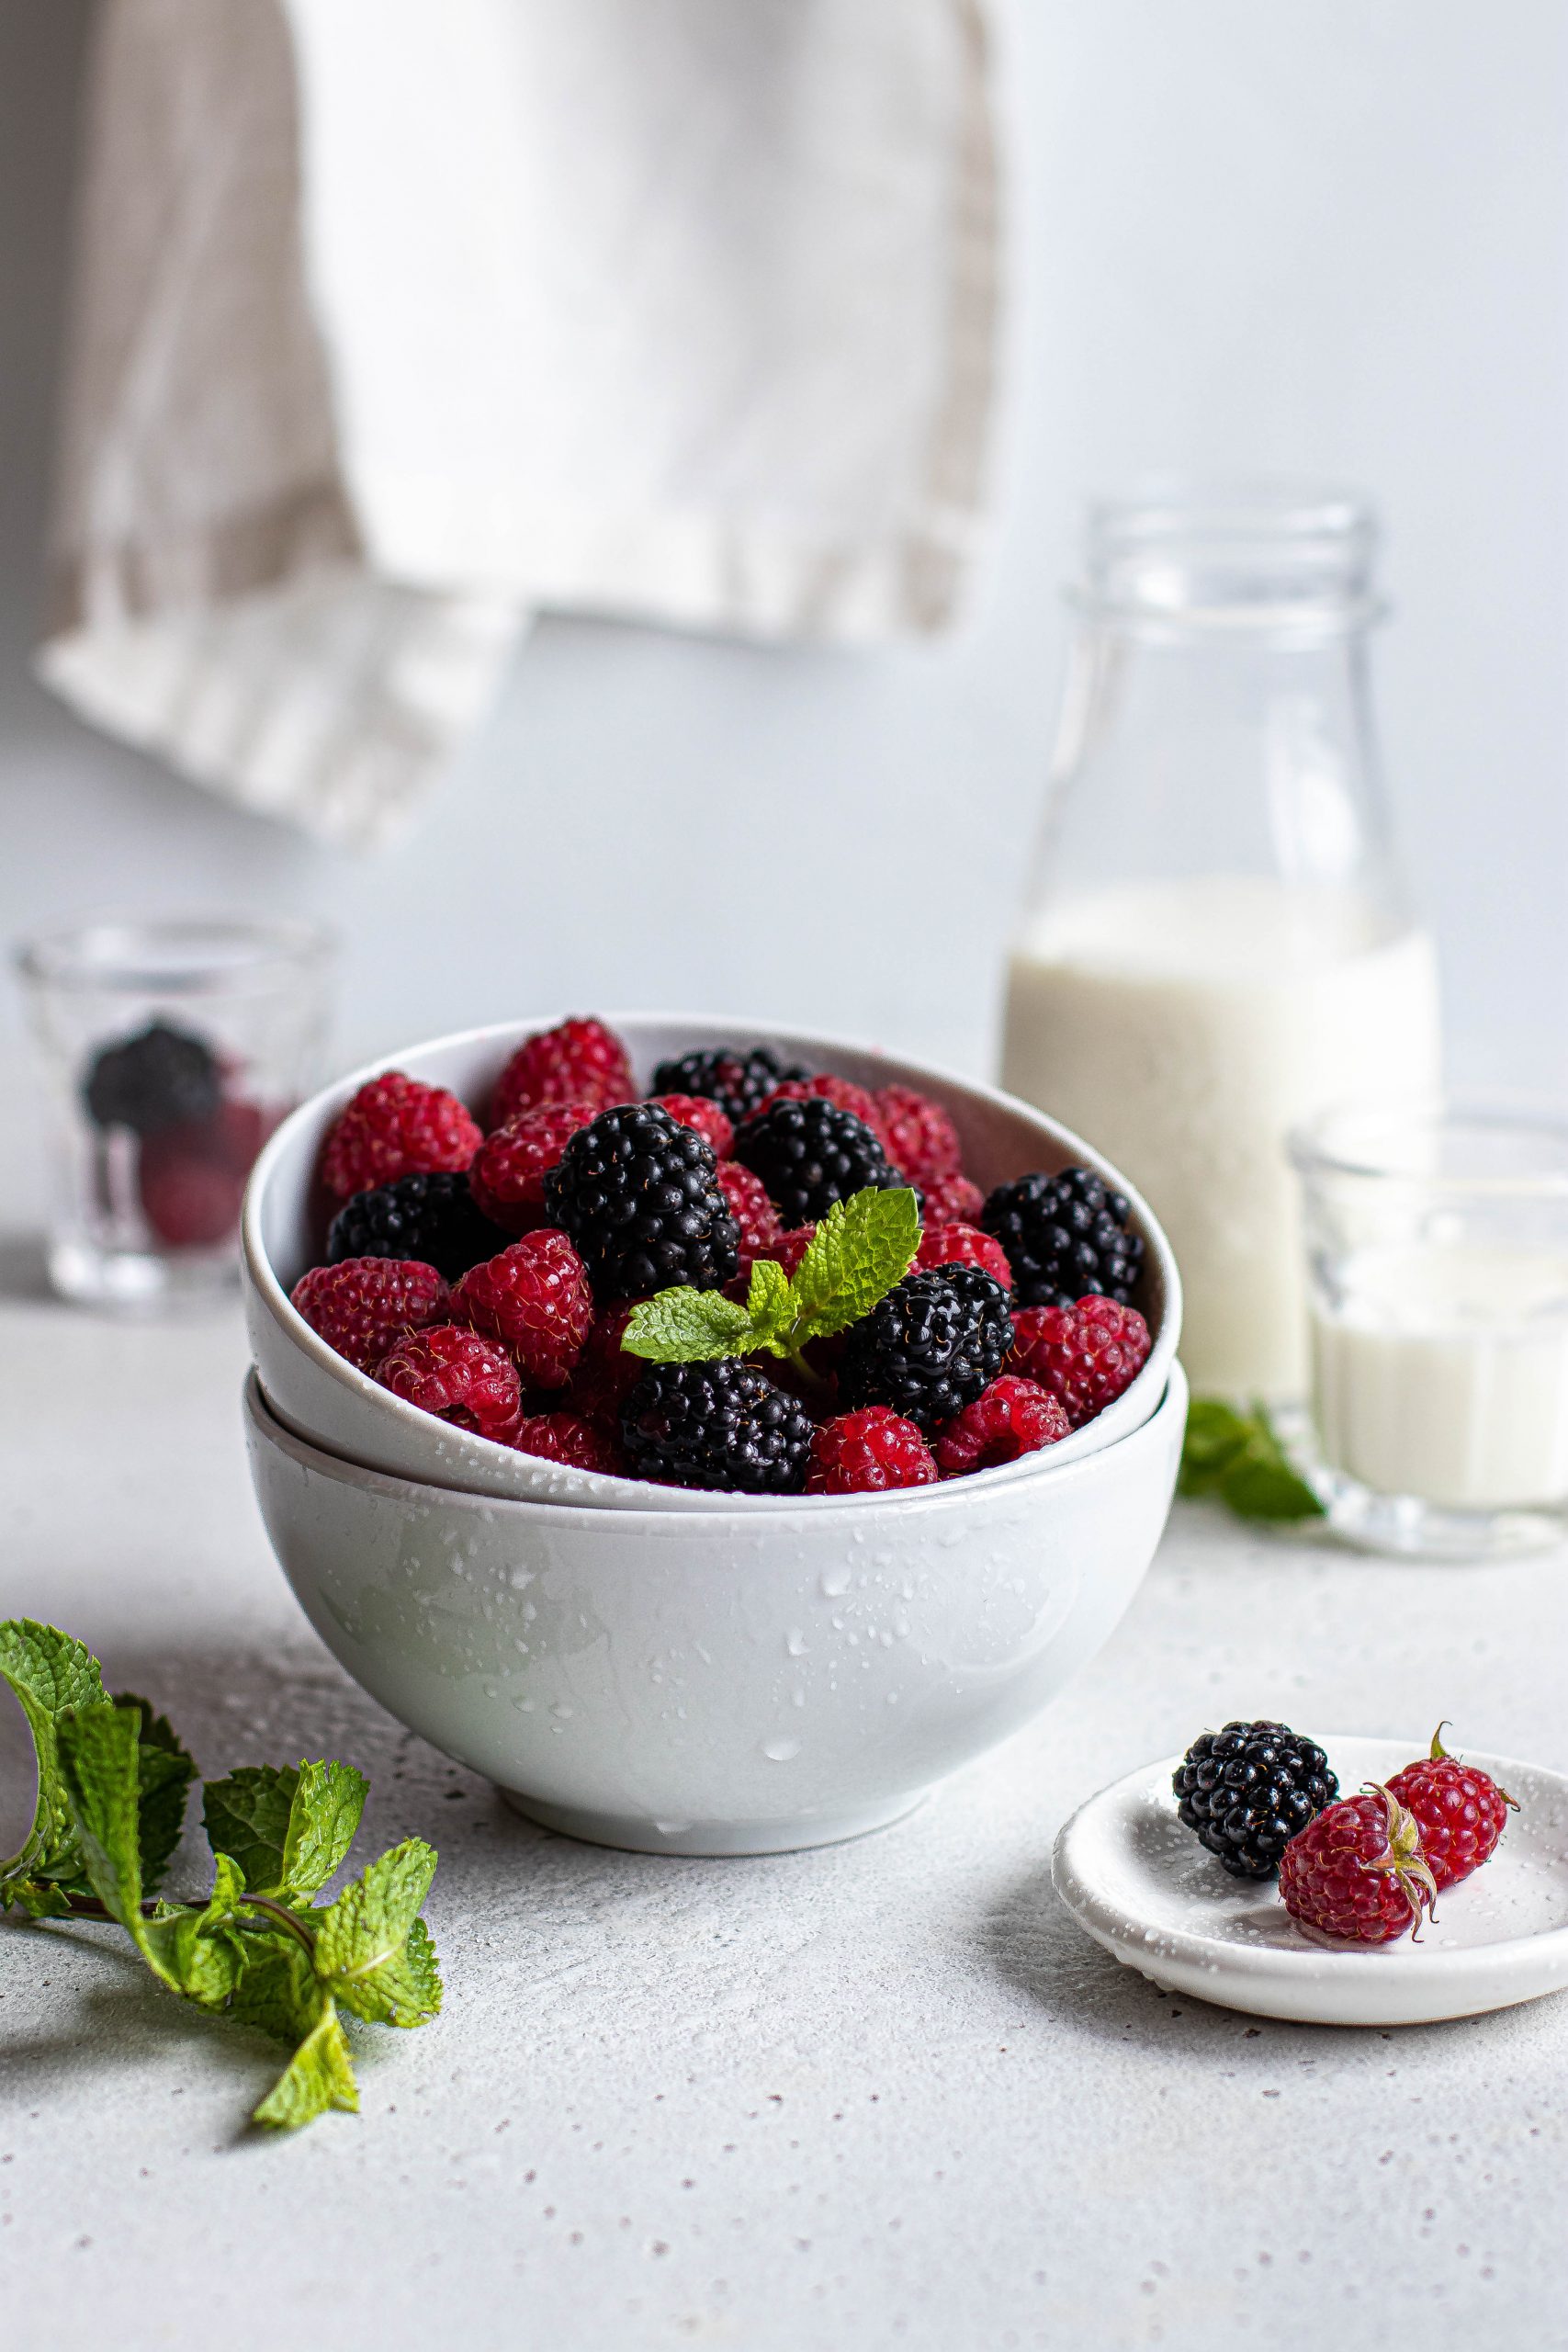
food, tableware, dishware, ingredient, plant, fruit, Olallieberry, natural foods, recipe, serveware, boysenberry, cuisine, dish, liquid, plate, berry, superfood, produce, strawberry, frutti di bosco, bowl, platter, sweetness, rubus, drinkware, porcelain, strawberries, bramble, Food group, local food, Superfruit, ceramic, still life photography, kitchen utensil, dairy, finger food, accessory fruit, delicacy, garnish, vegetable, still life, la carte food, coconut milk, pitcher, glass, serving tray, jug, breakfast, milk, meal, cup, culinary art, blackberry, brunch, pattern, subshrub, herb, Raw milk